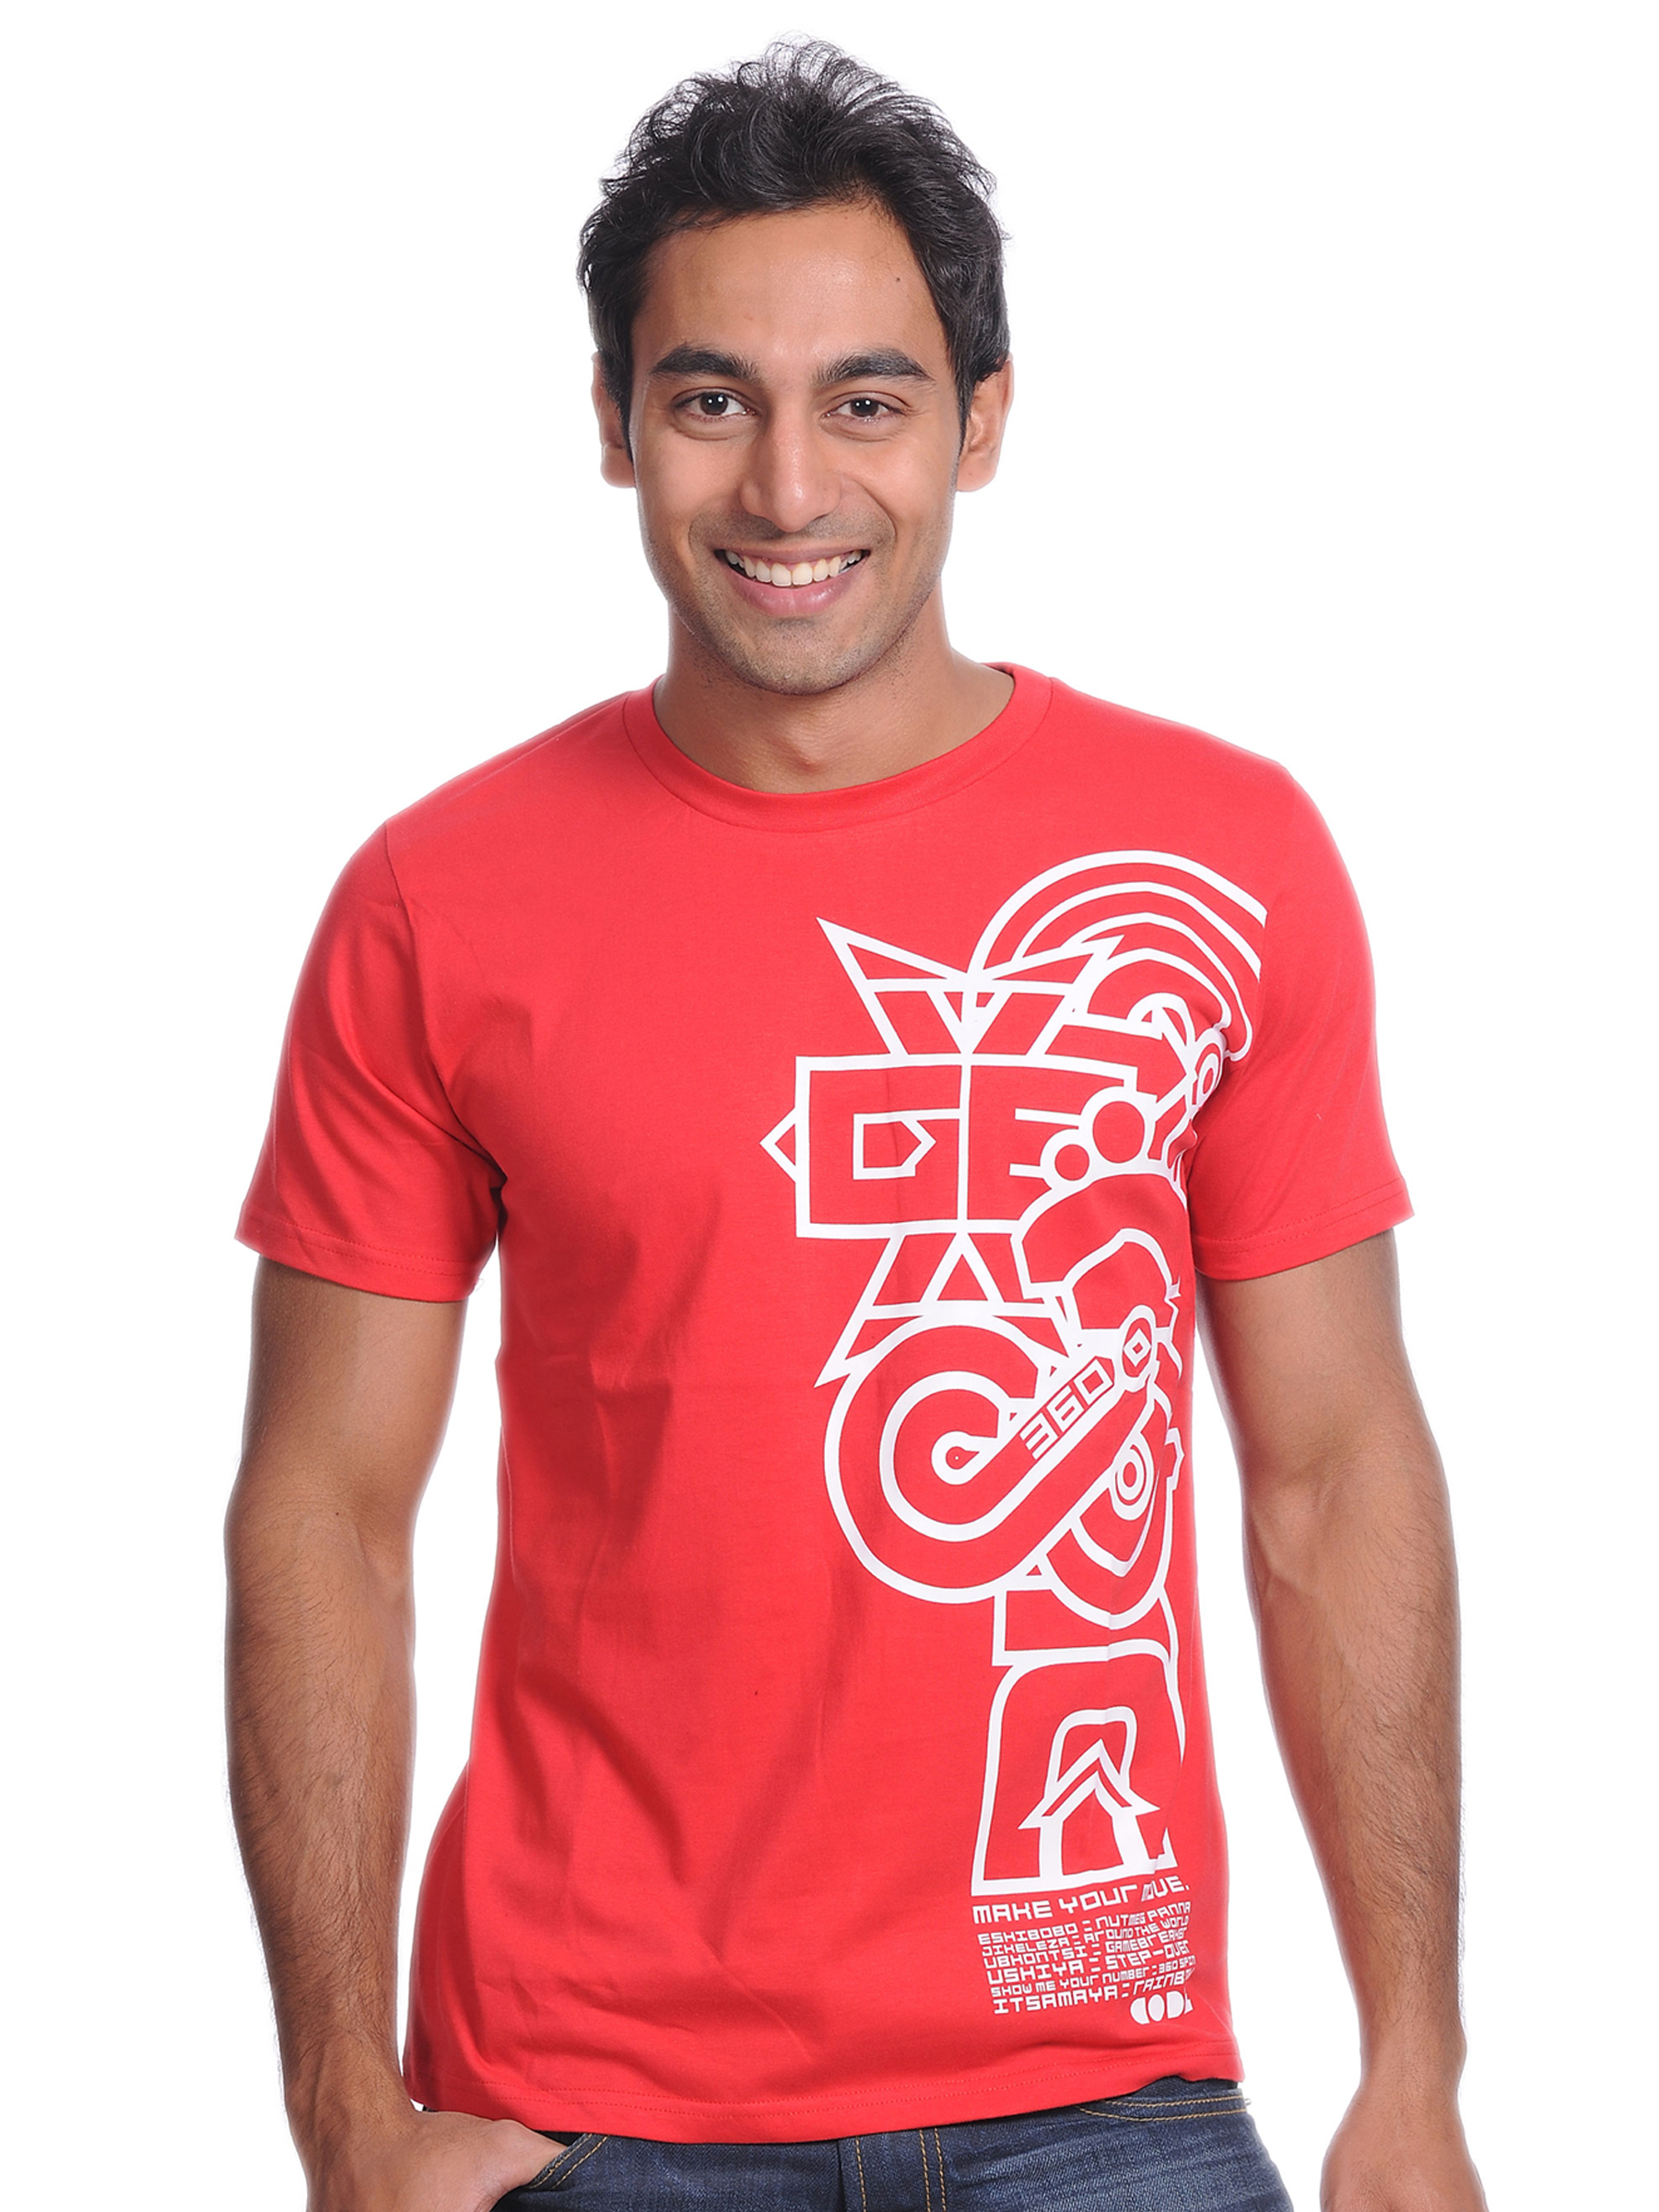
FIFA Mens Code Collection Red T-shirt
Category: Apparel / Topwear / Tshirts
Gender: Men
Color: Red
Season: Winter 2010
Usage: Casual